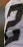
Number: 2